Ancient Roman sarcophagi

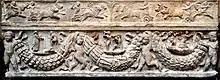
Roman sarcophagus with Cupids holding seasonal garlands; episodes from the story of Theseus & Ariadne above the swags; on the lid, Cupids race chariots. Ca. 120–150 AD. Metropolitan Museum, New York

Sarcophagi featuring Dionysus and Ariadne show the drunken Dionysus propped up by a satyr as he gazes upon his beloved Ariadne for the first time. He stands before her sleeping form as she faces the viewer, her body exposed. The remainder of the sarcophagi depicts the procession of Dionysiac revelers celebrating with song and dance. Ariadne is oftentimes given portrait features or was prepared to have portrait features. Comparisons to Ariadne are used to exemplify beauty and likely did just that for the deceased. Similar to the Selene and Endymion sarcophagi, the deceased is meant to be imagined as Ariadne being visited by her husband in the form of Dionysus. The way in which Dionysus gazes upon Ariadne is meant to evoke intense and eternal love between the pair as well as the deceased and their loved one. Ariadne is imagined to then be taken up to live happily amongst Dionysus and his revelers, providing comfort for the family that their own deceased continues to enjoy happiness even in death. Matching pairs of sleeper sarcophagi, now displayed in the Louvre in Paris, were found in Bordeaux with one displaying the myth of Selene and Endymion and the other the myth of Dionysus and Ariadne. It is believed that the Selene and Endymion sarcophagus contained the husband while the Dionysus and Ariadne sarcophagus contained the wife, drawing a direct comparison between the sleeper and deceased. The scenes of cosmic love, as well as matching sarcophagi featuring a sleeping deceased, exemplified the bond between husband and wife. The Dionysus and Ariadne sarcophagus of this pairing featured a centaur family amongst the revelers. This familial image held no significance in the myth itself but is, rather, used as a bridge between the myth and the life of a Roman visitor.